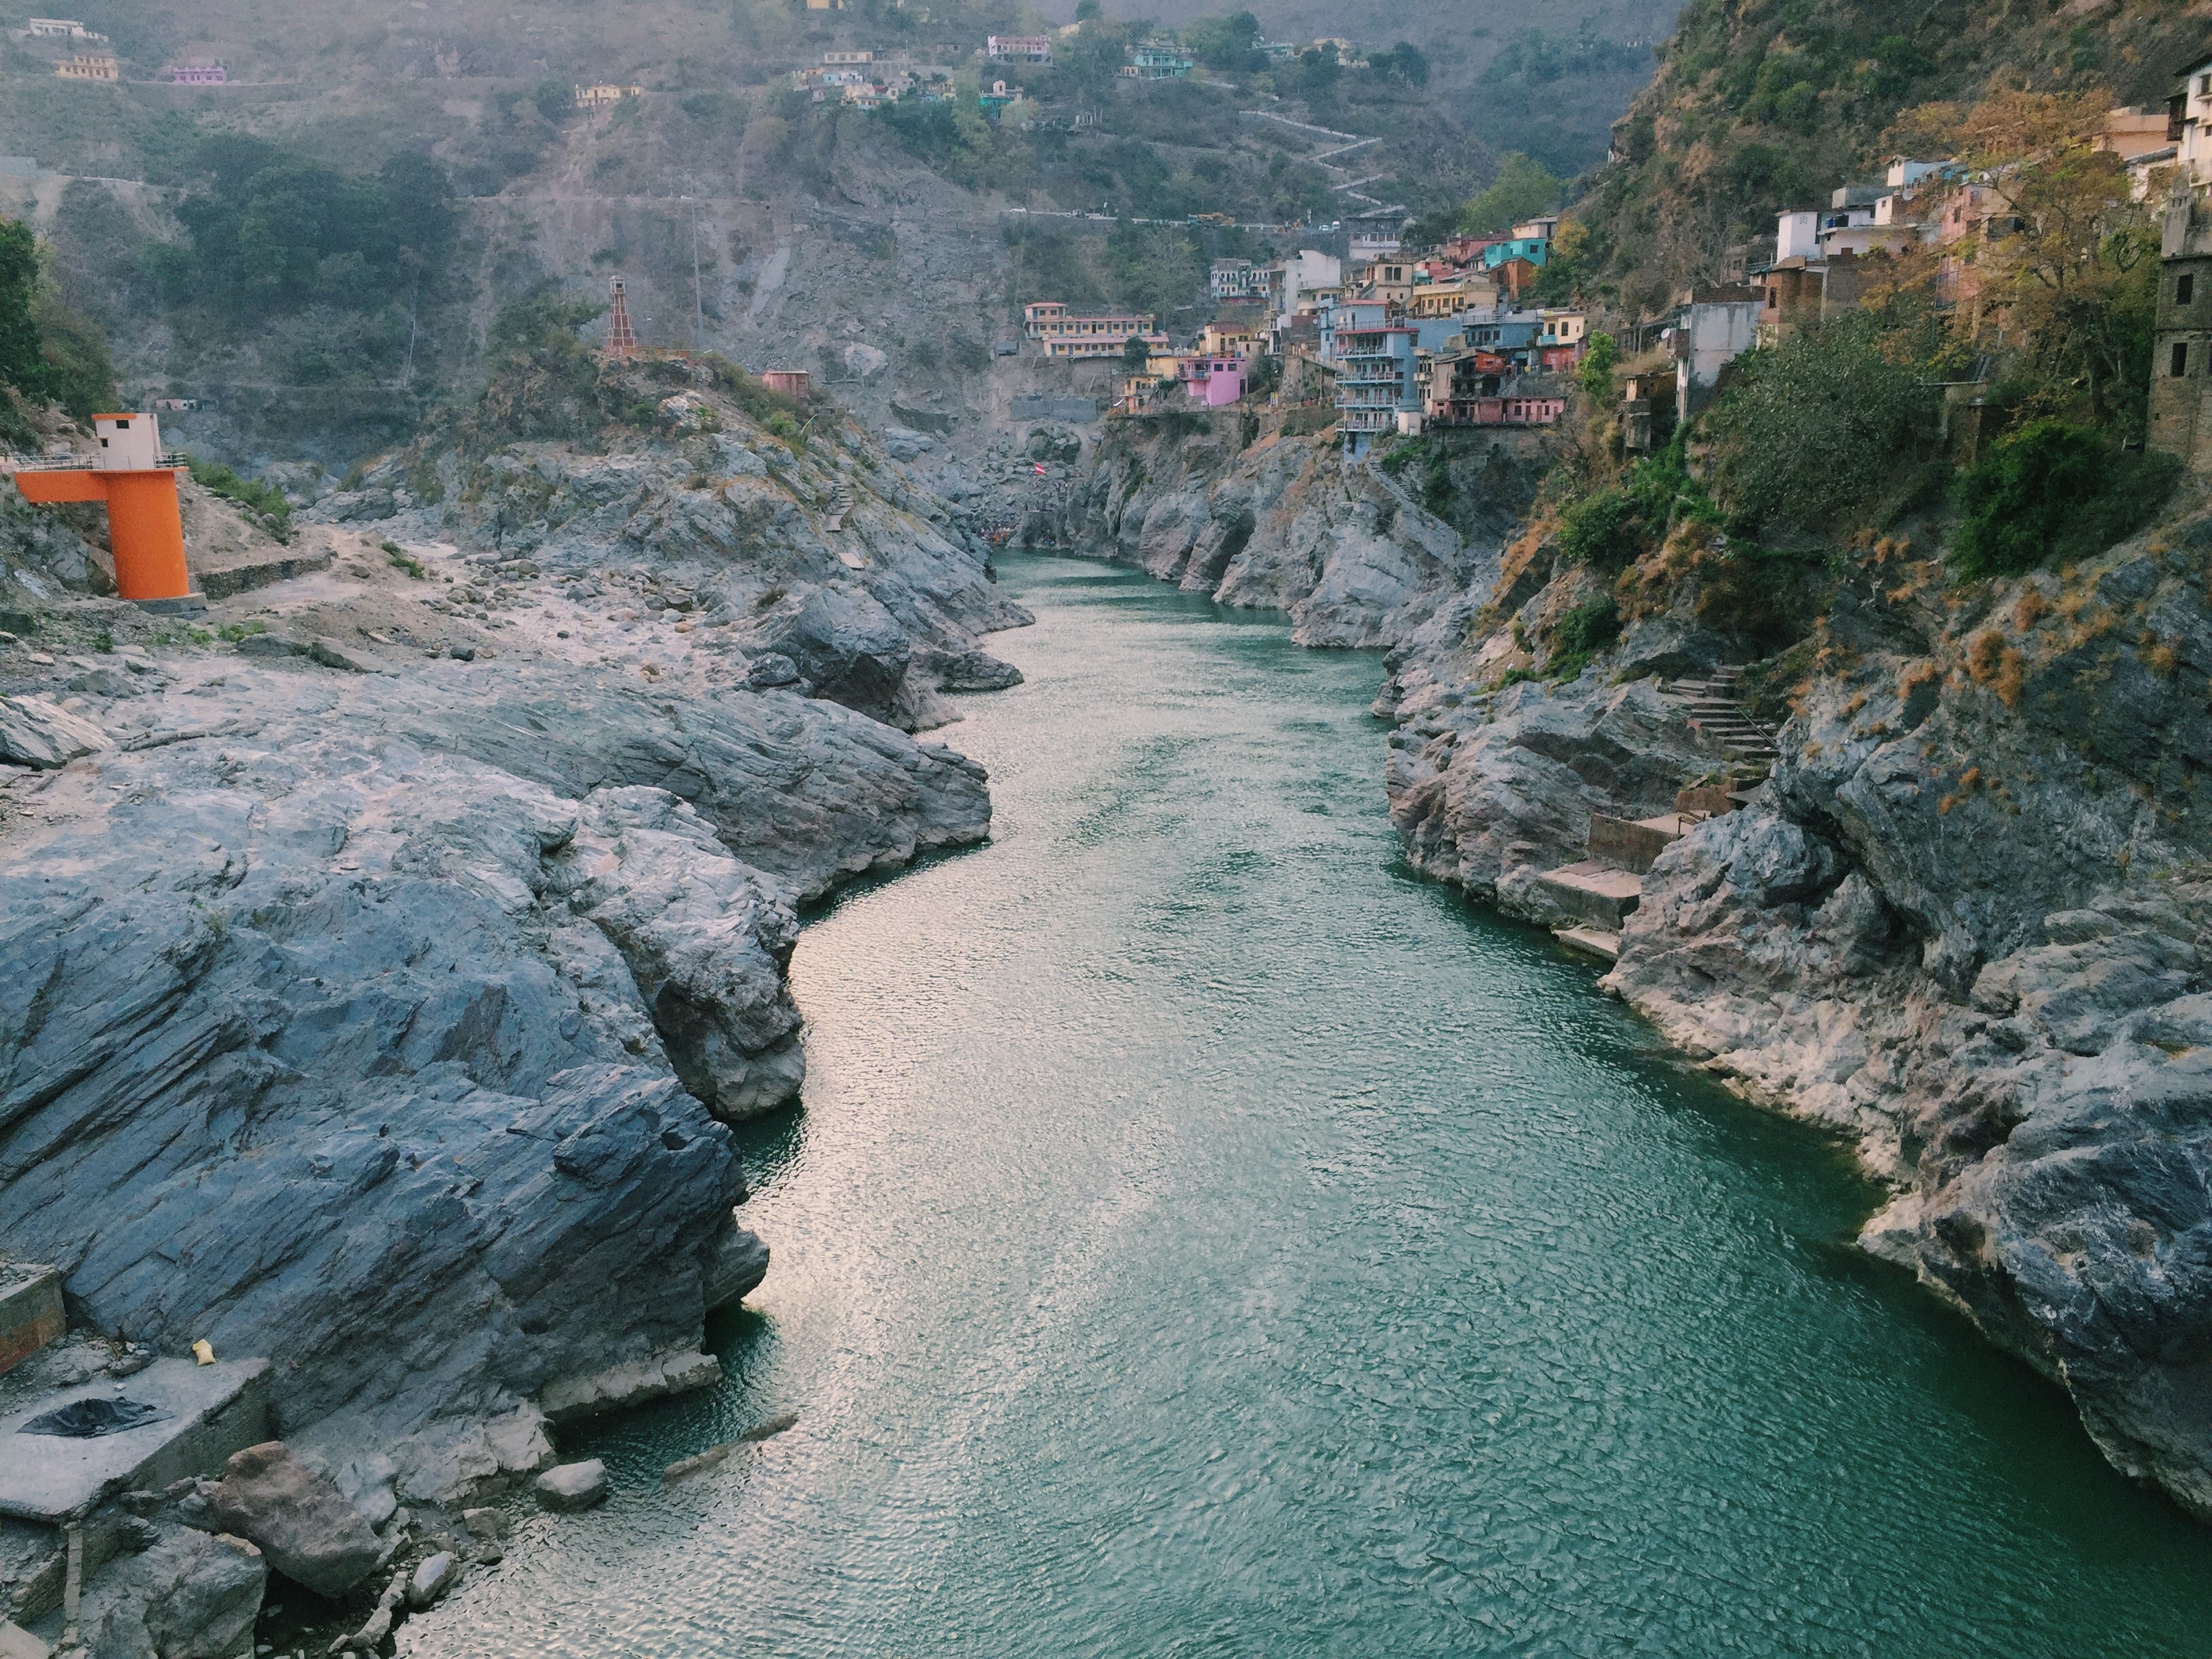
sea, coast, rock, river, valley, mountain range, cliff, cove, bay, rapid, fjord, canyon, terrain, geology, wadi, landform, aerial photography, geographical feature, geological phenomenon